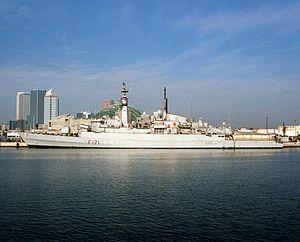
Les frégates de type 21, ou de classe Amazon étaient des bâtiments d'escorte polyvalent de la Royal Navy. Ils ont été conçus dans les années 1960, construits dans les années 1970 et essentiellement utilisés entre 1980 et 1990. Après la Royal Navy les navires encore en service ont été vendus au Pakistan.